Coral Cove, Queensland

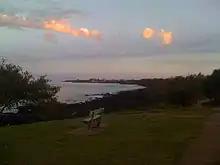
An evening near the Coral Cove diving site

The coastline of the locality is part of the Woongarra Coast section of the Great Sandy Marine Park. The Woongarra Coast has a rocky coastline which extends into the ocean with rocky outcrops that encourage the development of coral reefs. The coral reefs around Barolin Rock are some of the most significant examples of these southernmost coral reefs.